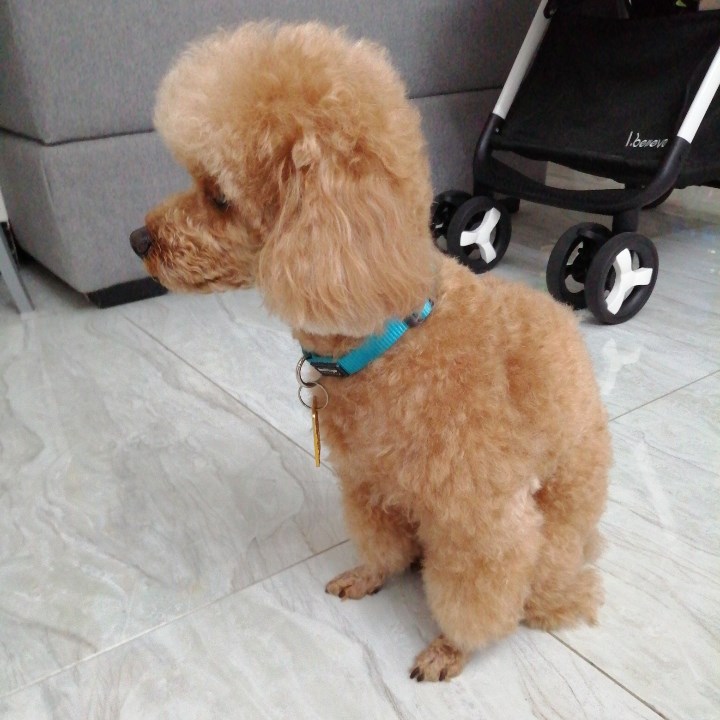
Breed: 7449-n000128-teddy